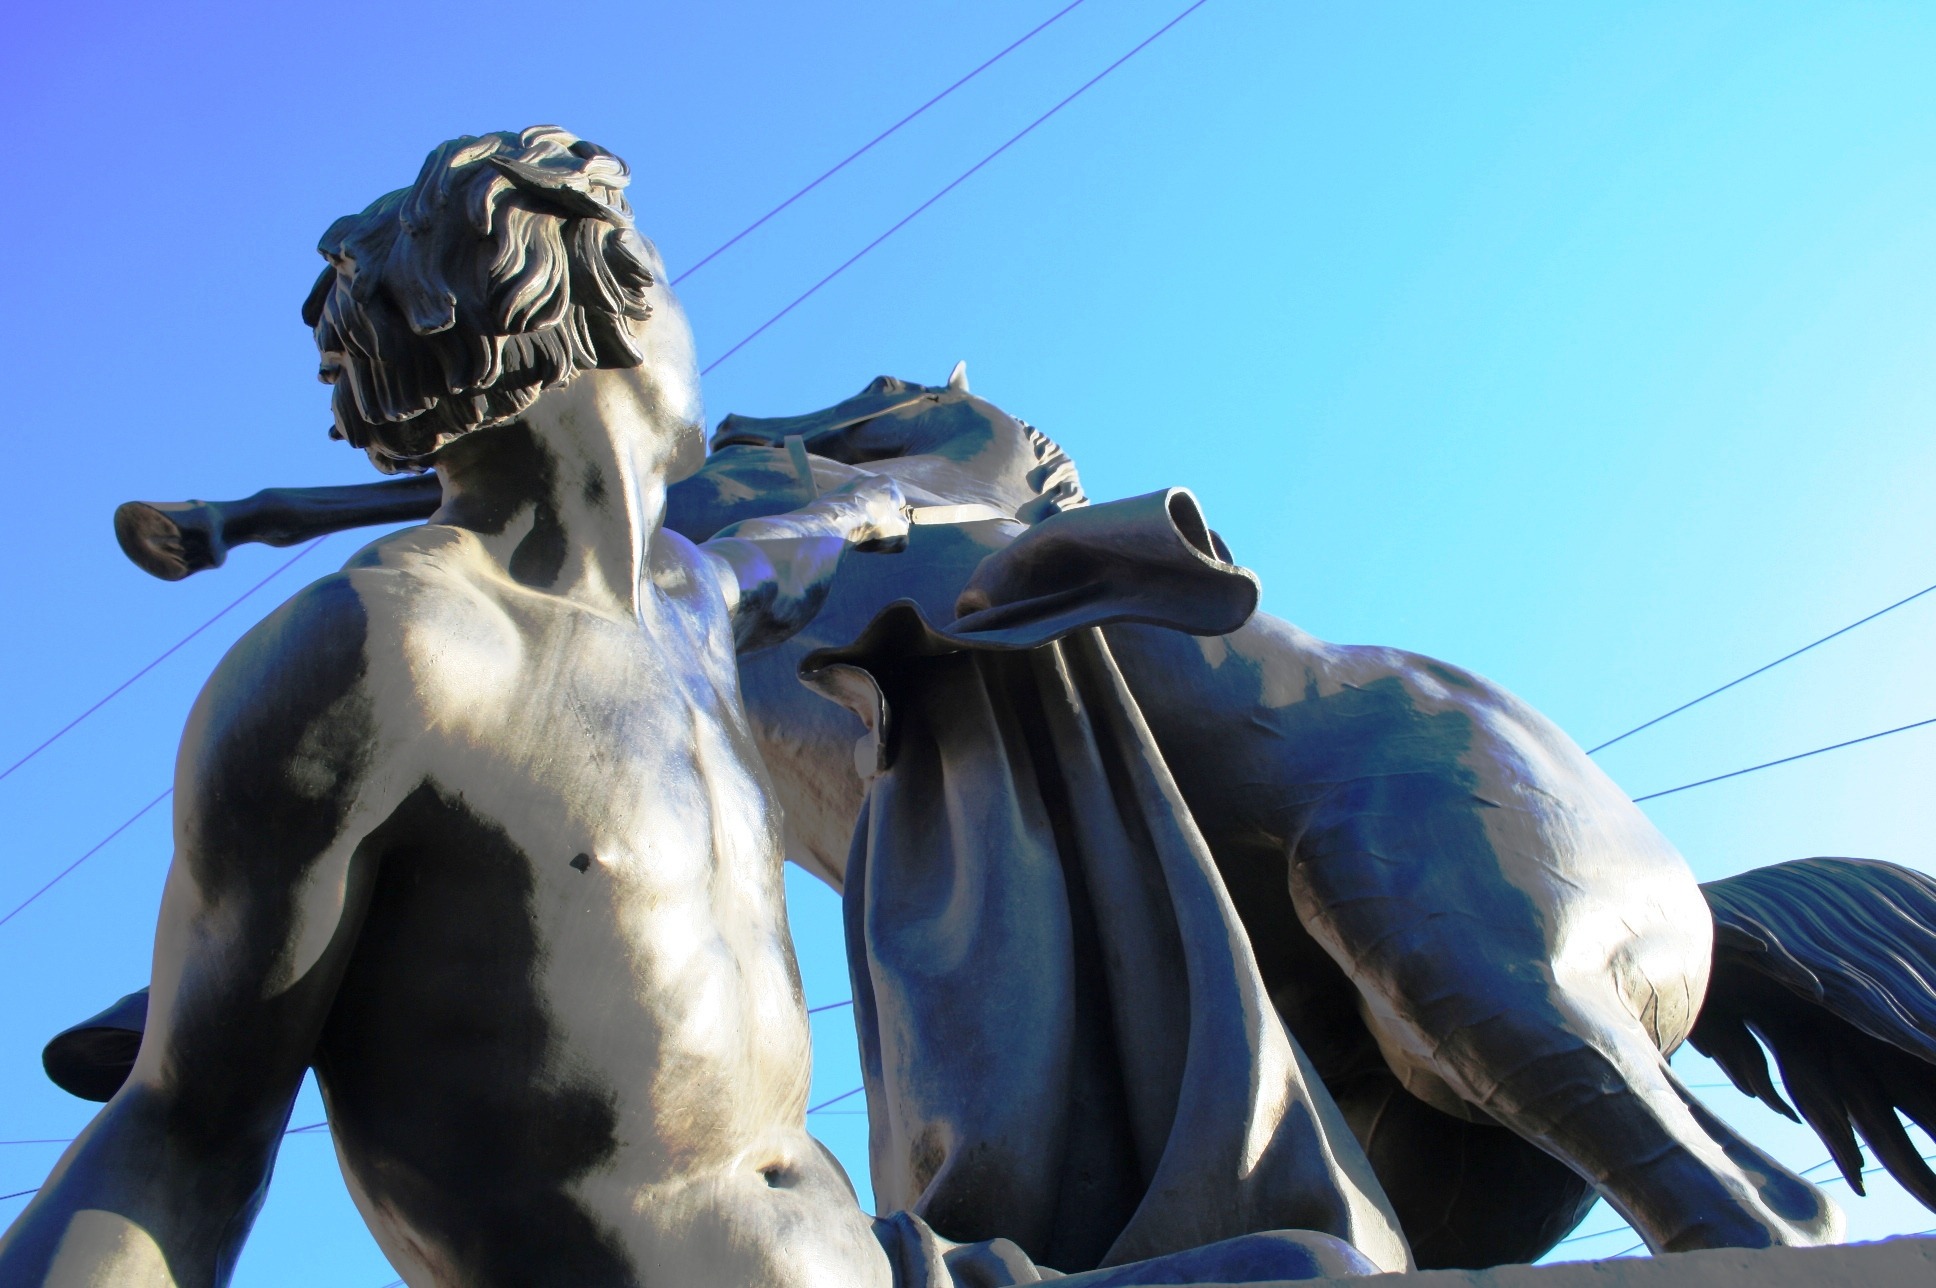
man, creative, monument, statue, construction, horse, metal, stallion, metal work, blue, artwork, sculpture, art, creativity, design, bronze, metallic, st petersburg, horse like mammal